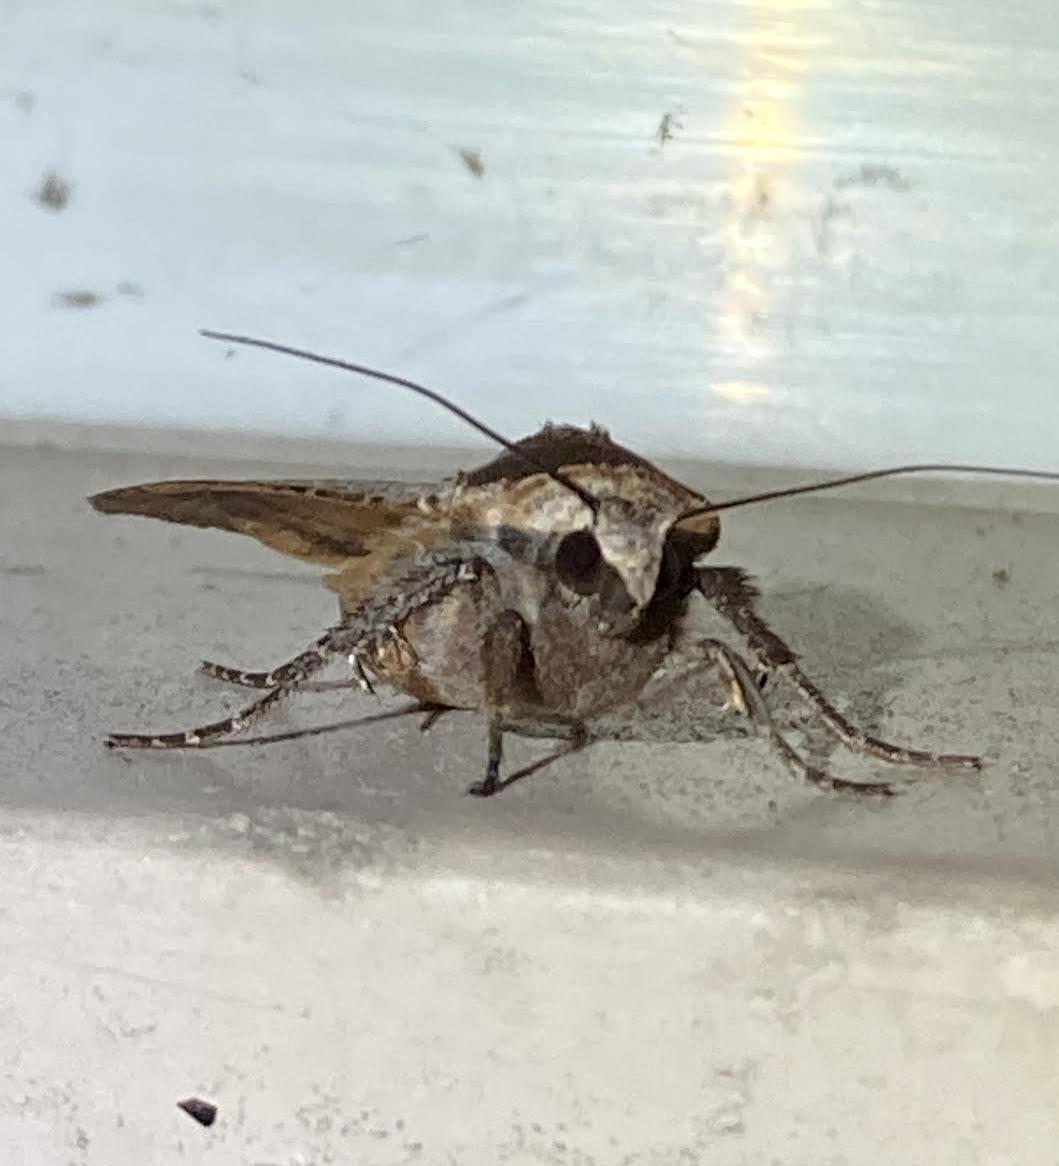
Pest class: cutworms